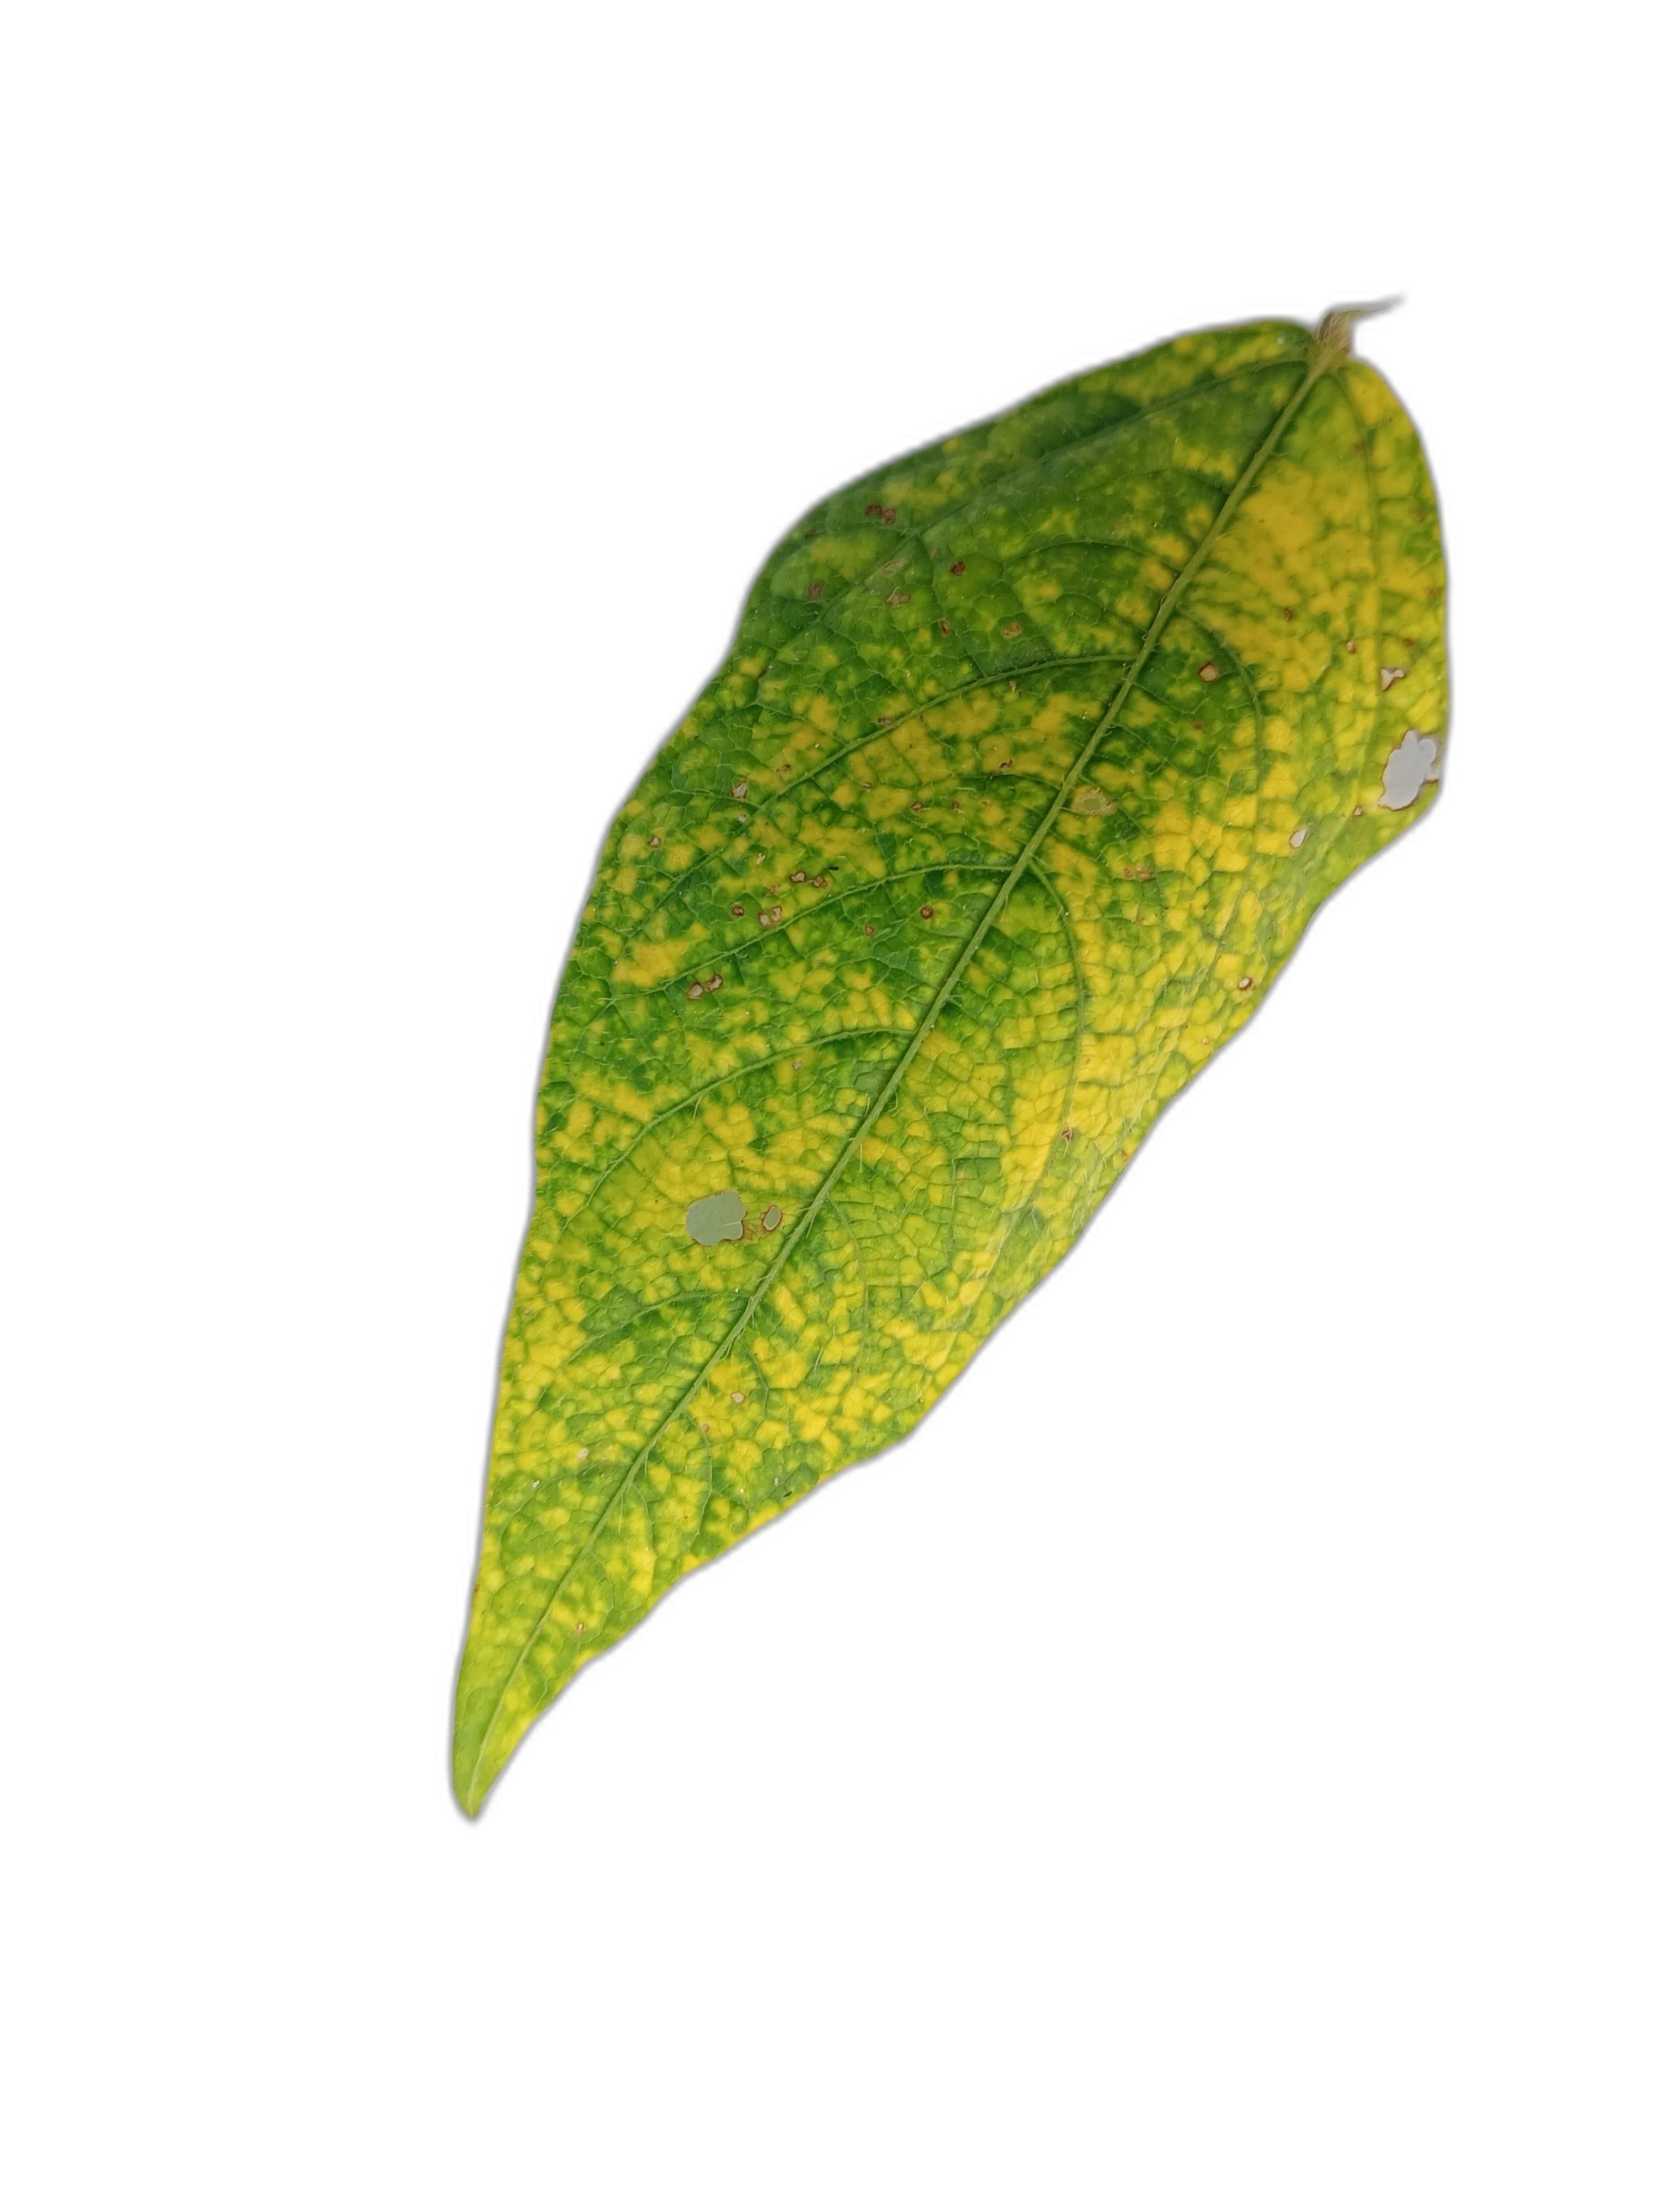
Label: Yellow Mosaic